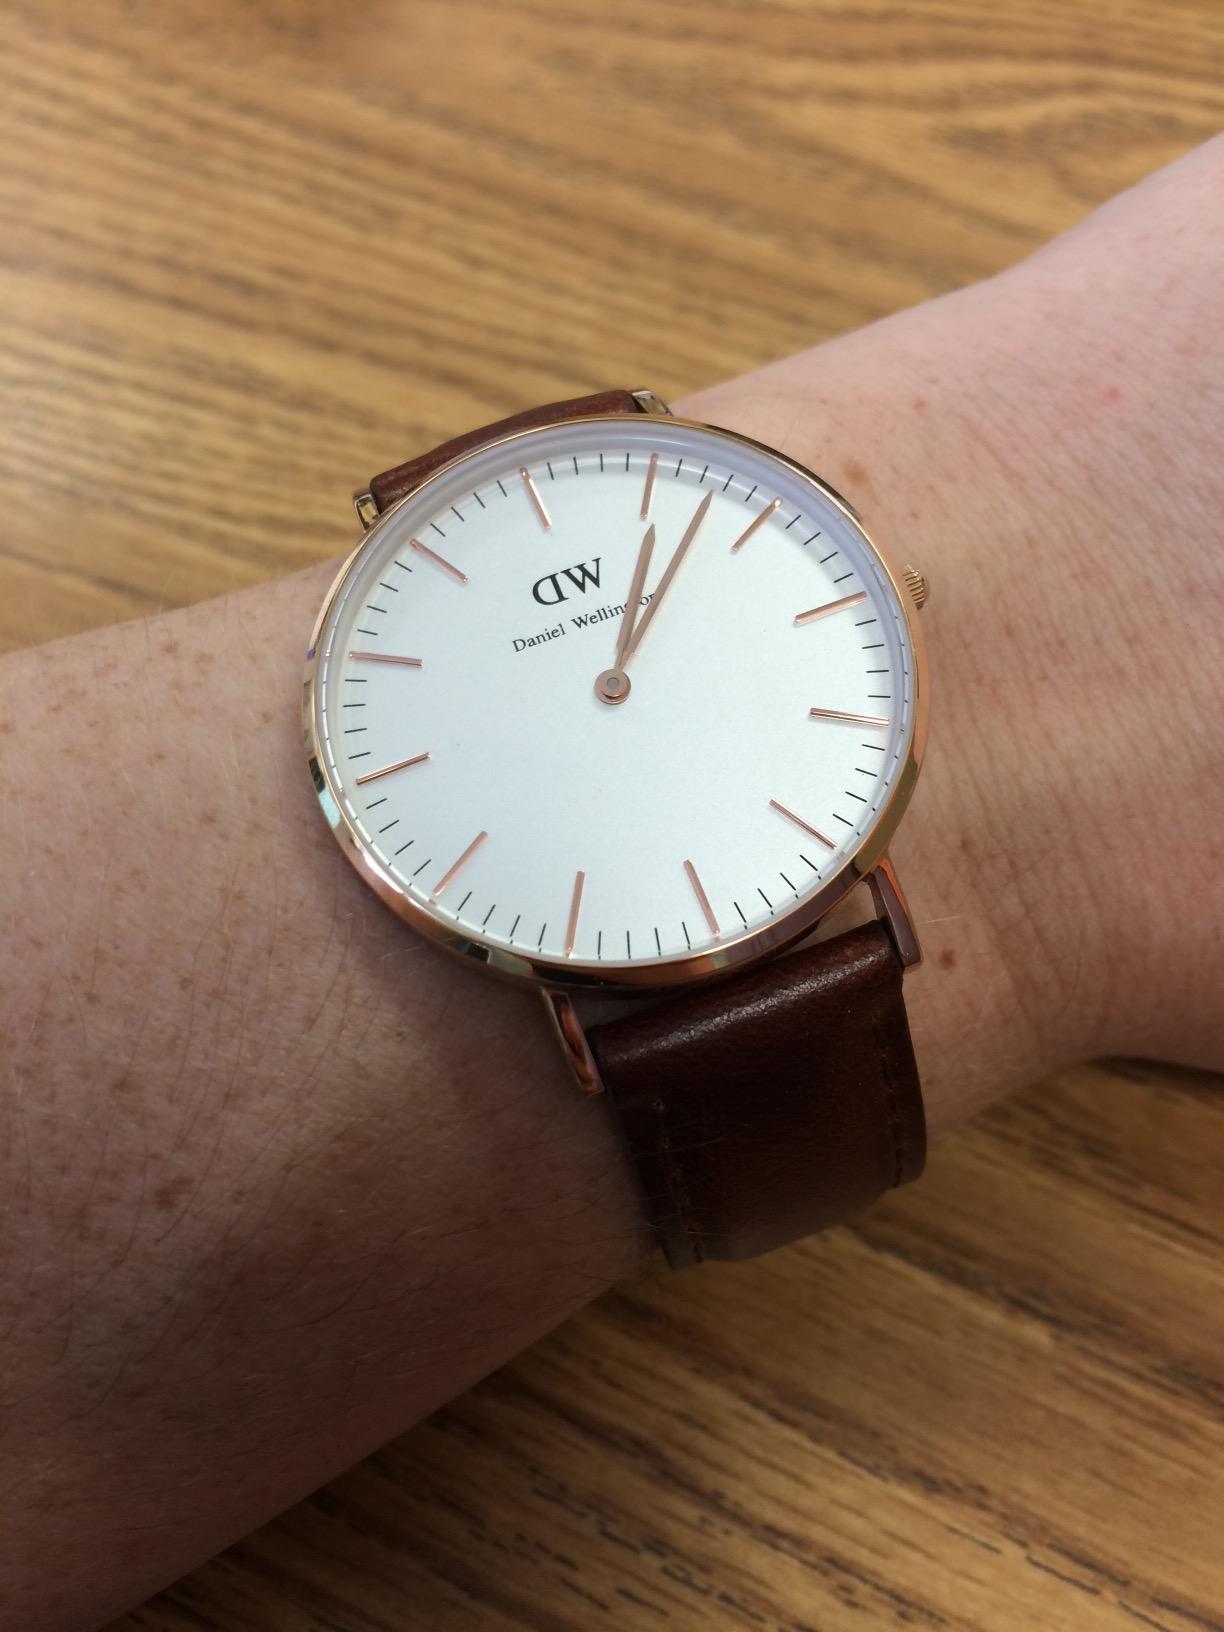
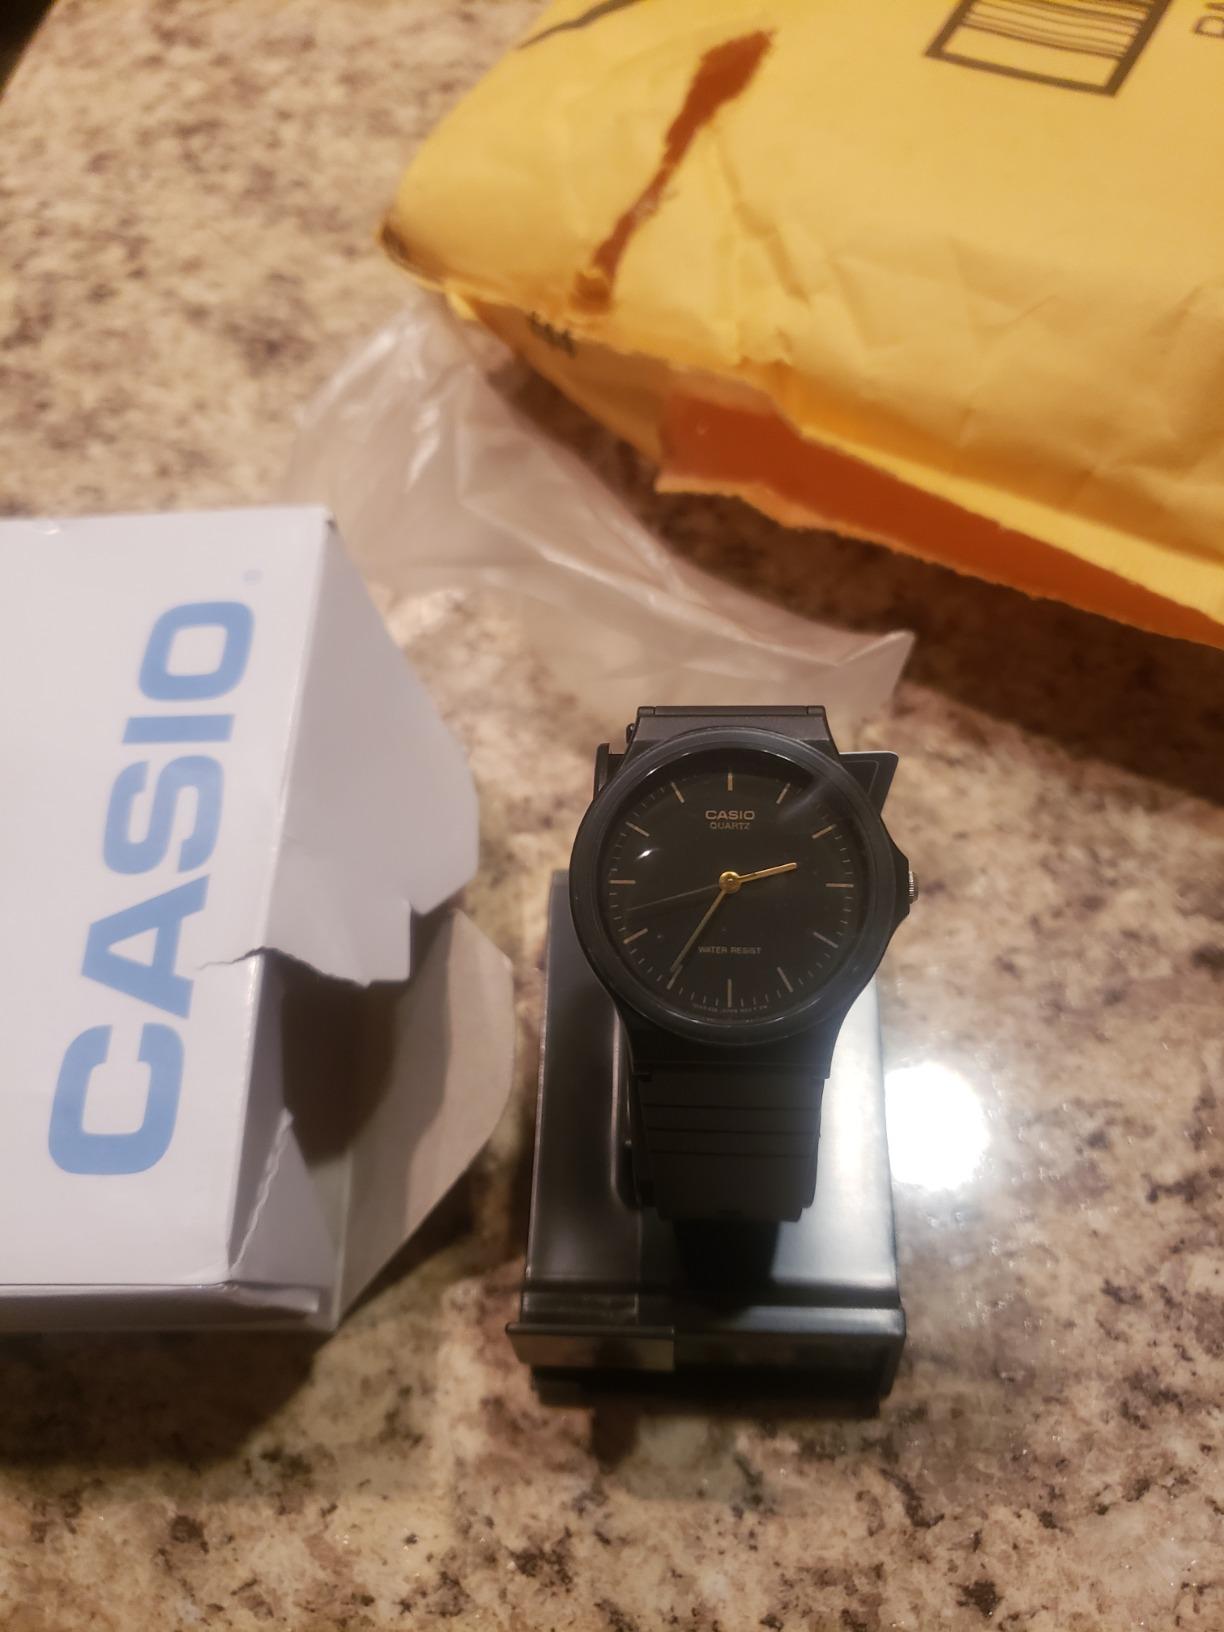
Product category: accessories_watch
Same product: no